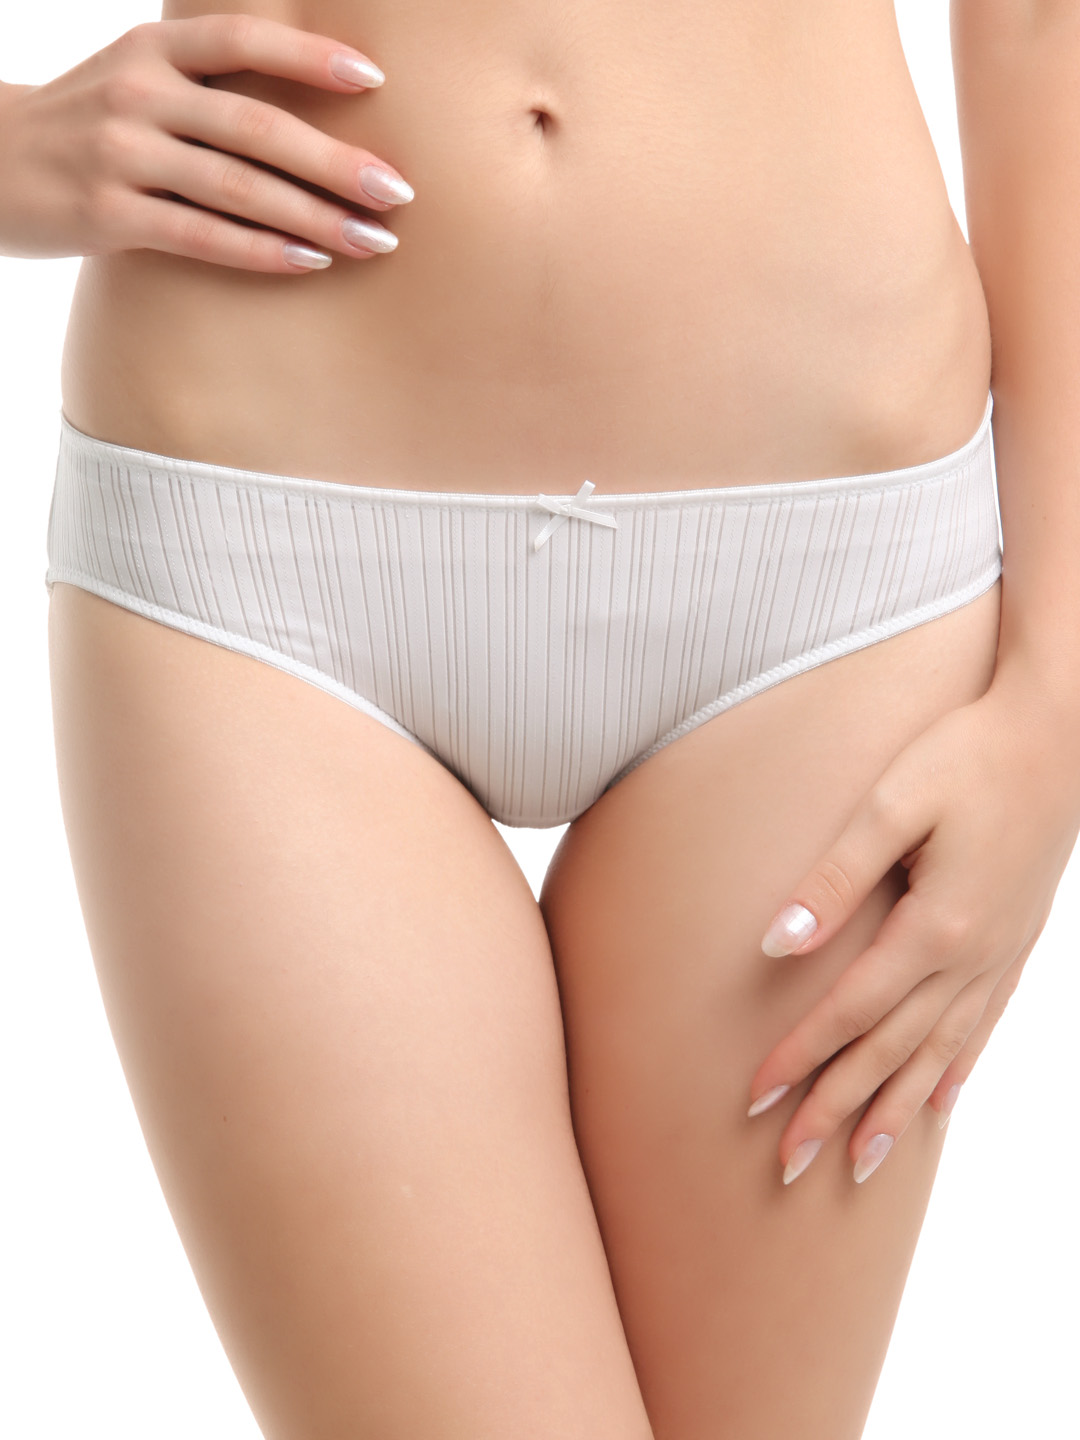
Amante Women White Bikini Briefs PGSI01
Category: Apparel / Innerwear / Briefs
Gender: Women
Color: White
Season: Winter 2015
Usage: Casual